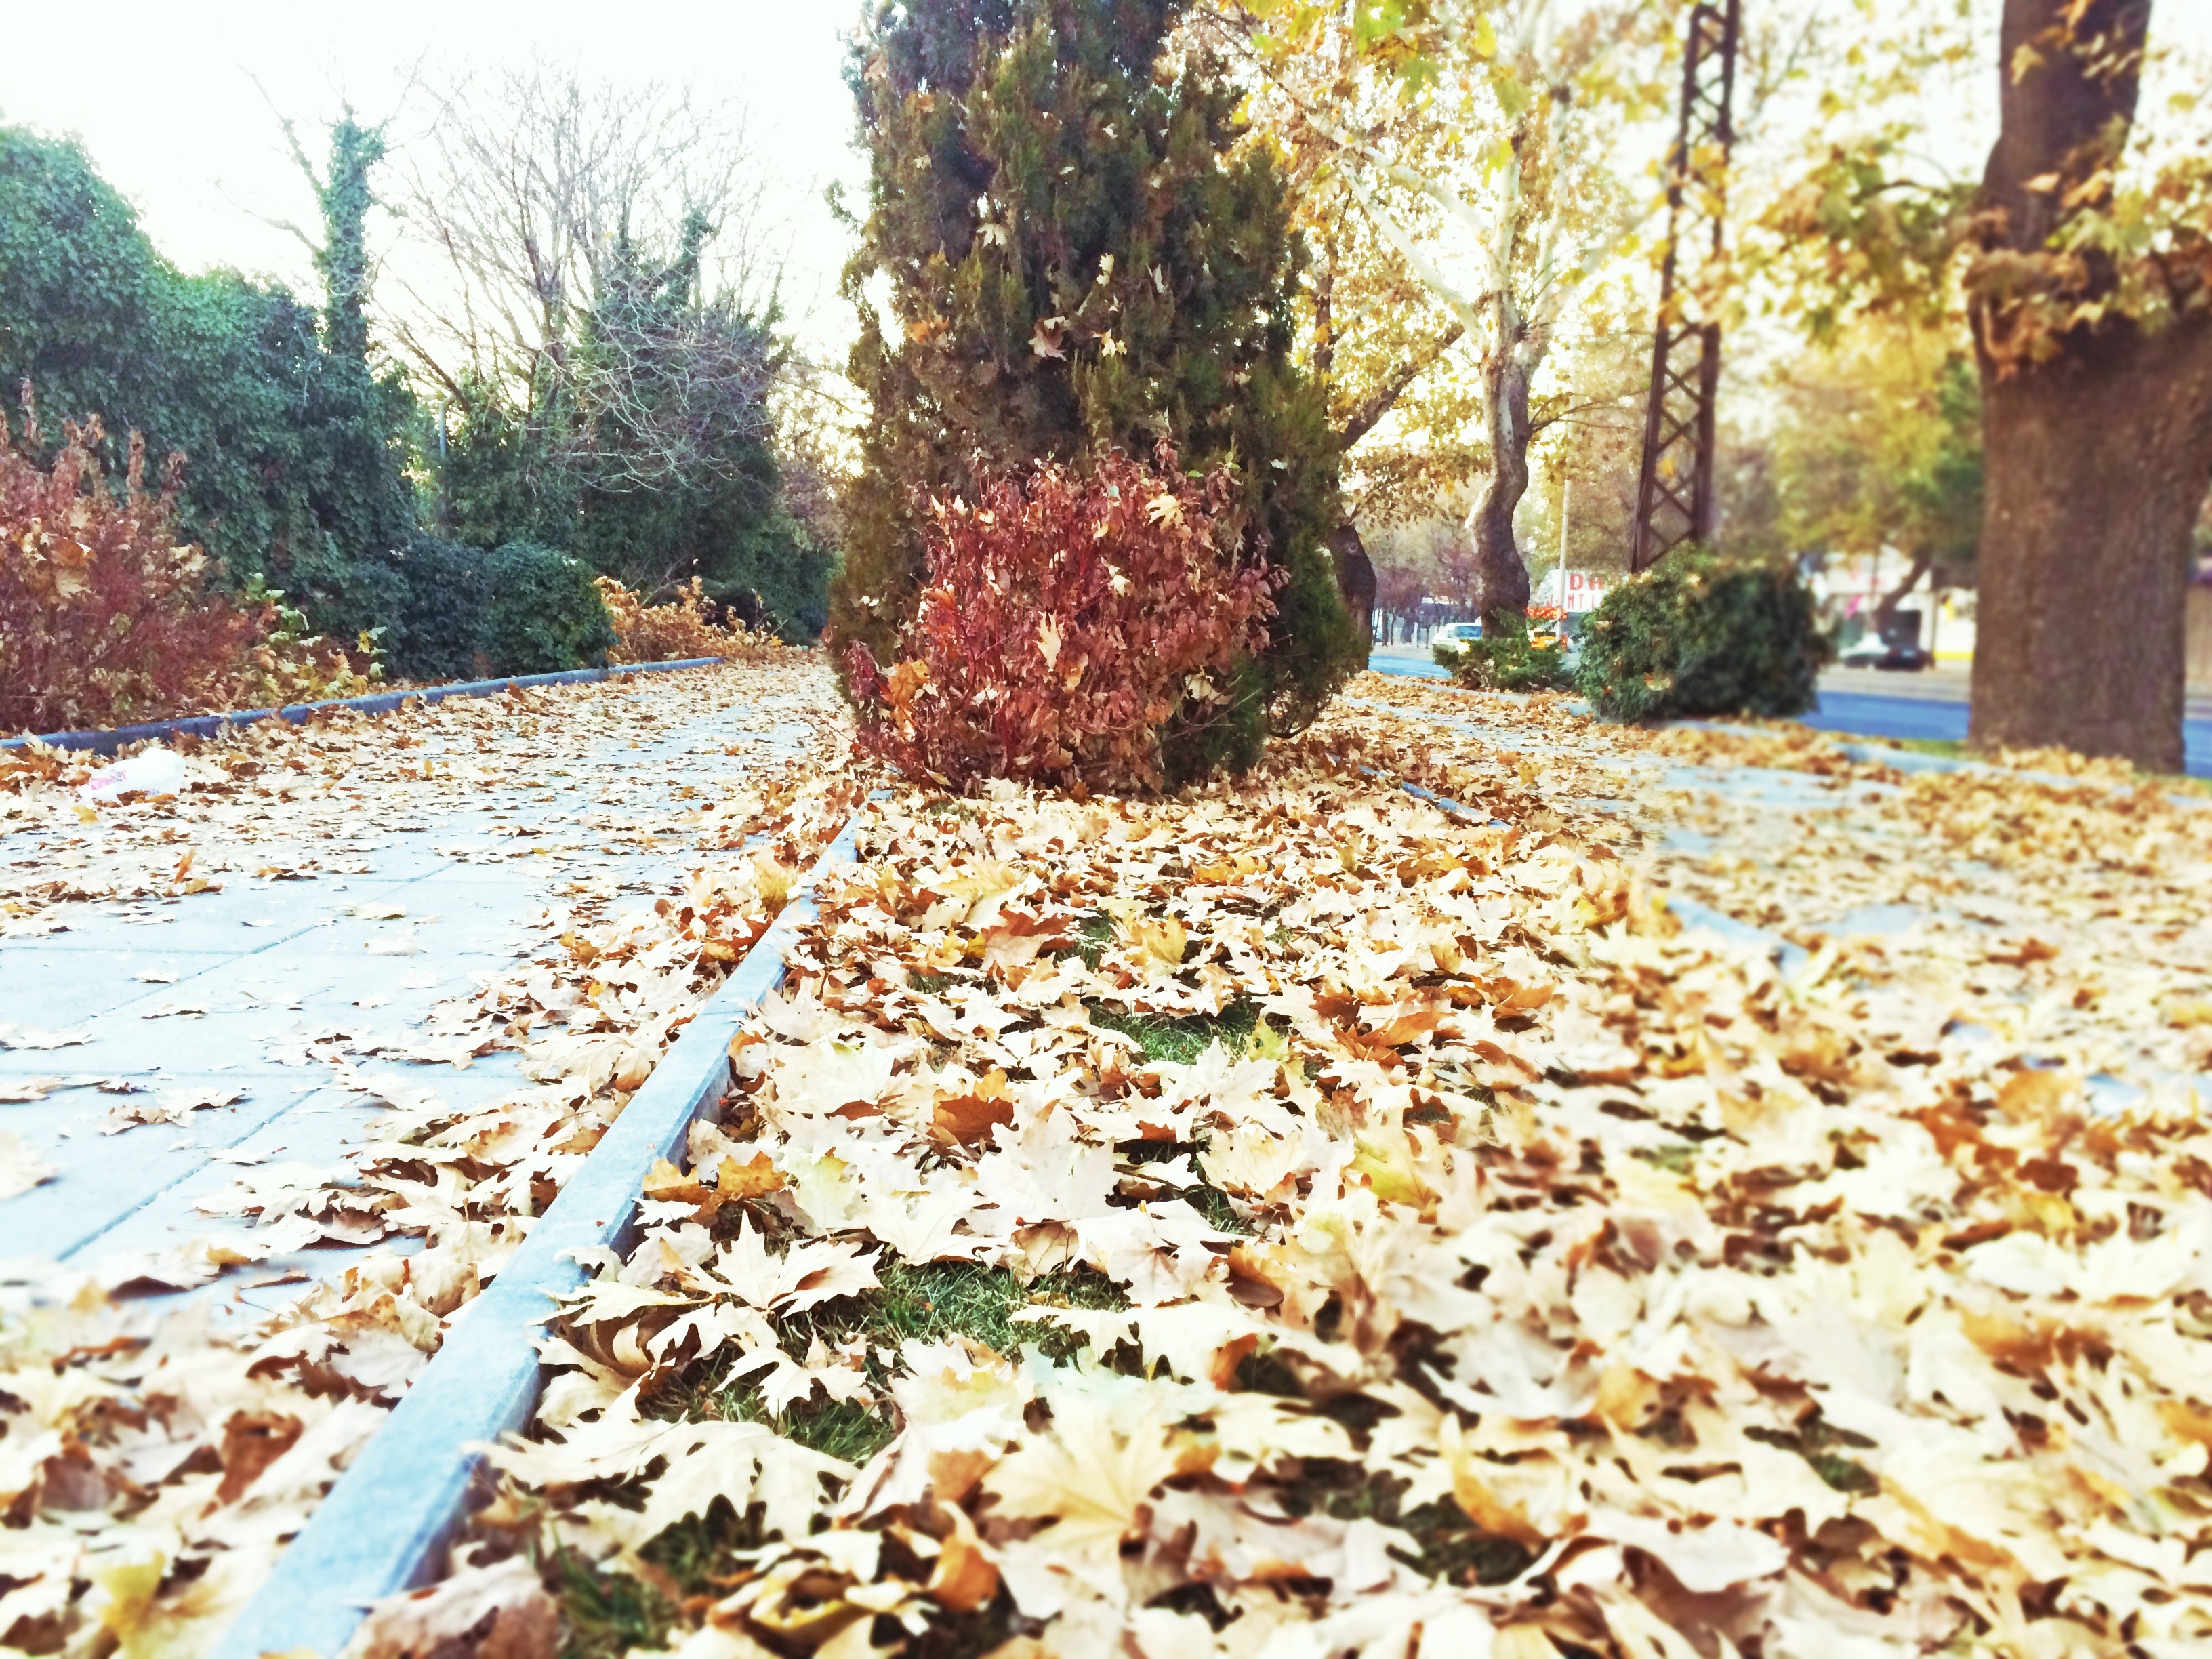
tree, leaf, flower, autumn, season, woody plant